Franca Sozzani

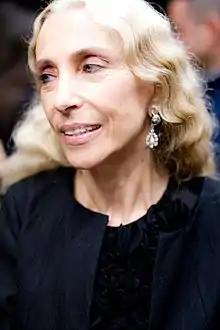
Sozzani in 2010

Franca Sozzani (20 January 1950 – 22 December 2016) was an Italian journalist and the editor-in-chief of "Vogue Italia" from 1988 until her death in 2016.